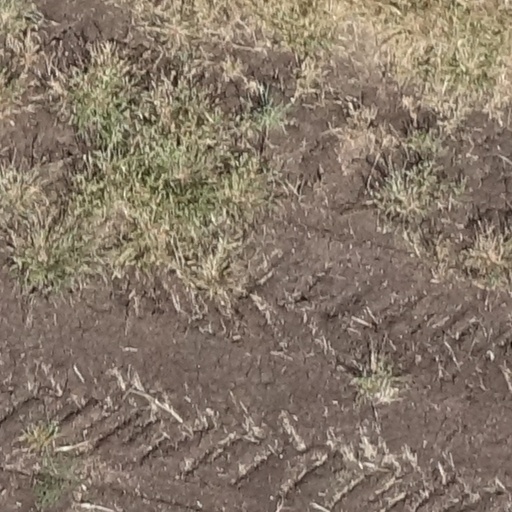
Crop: sorghum